Huckstep

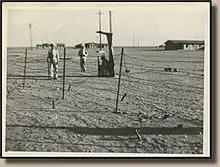
1949 - Huckstep Guards by Mohamed Ali Eltaher

Currently, the camp houses a recruitment center for soldiers from the greater Cairo region, a prison, and other facilities.